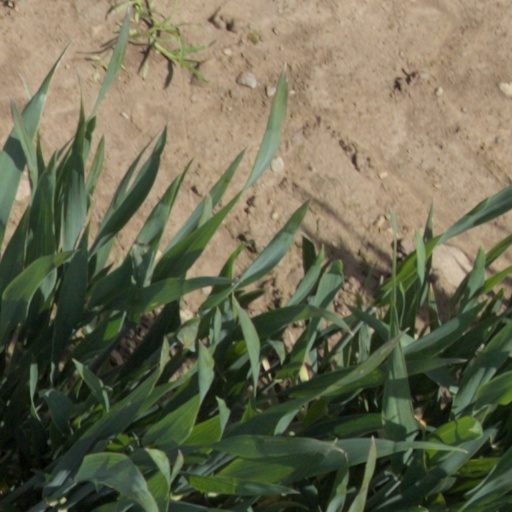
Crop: wheat